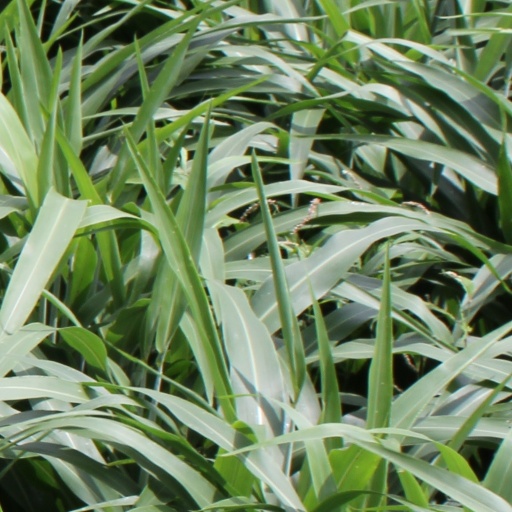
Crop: sorghum